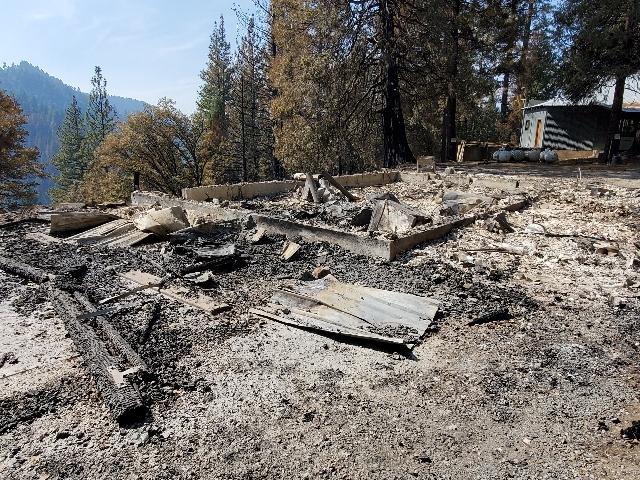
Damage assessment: destroyed